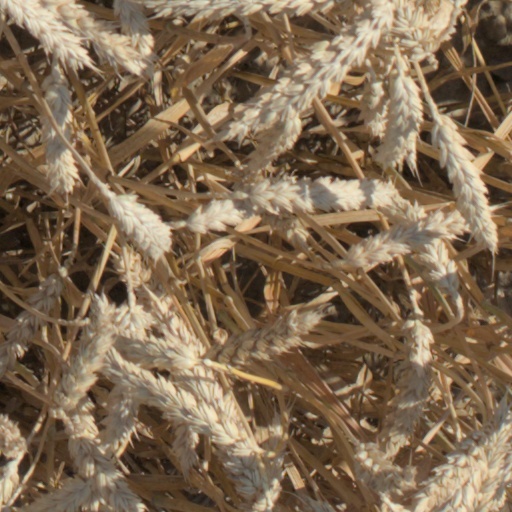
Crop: wheat